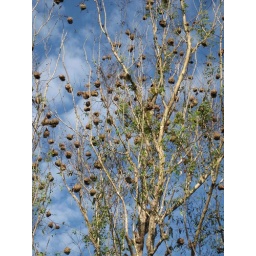
Lots of bird nests in a tree